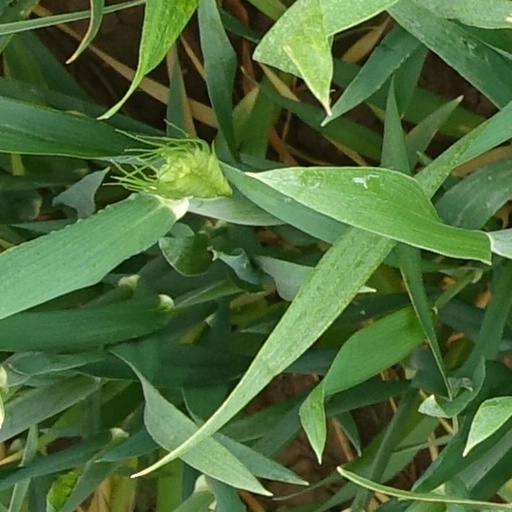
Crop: wheat